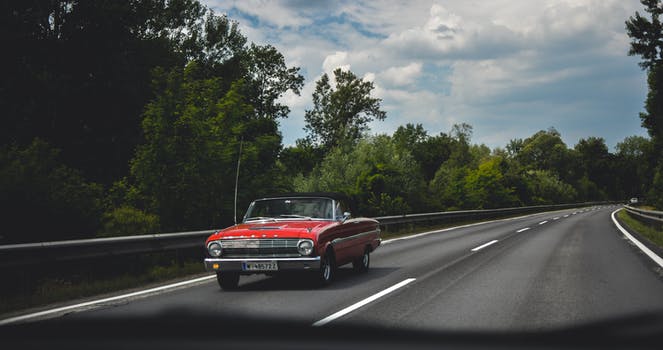
Label: No Watermark